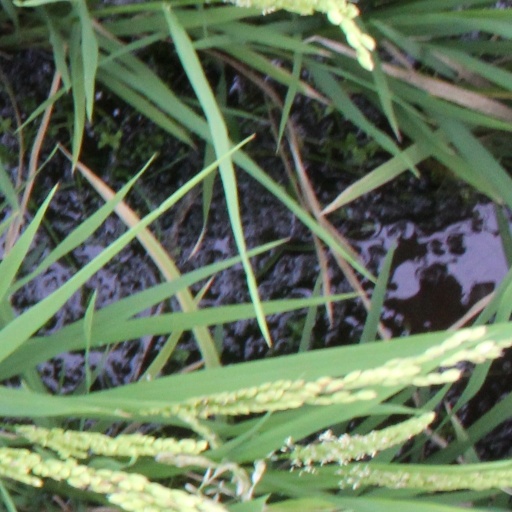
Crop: rice